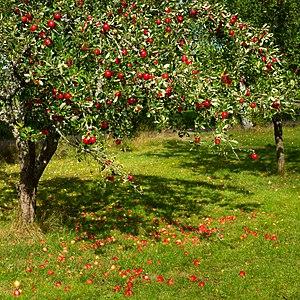
Les pommiers sont des arbres du genre botanique Malus et de la famille des Rosacées, dont le fruit est la pomme. Ce genre comprend une quarantaine d'espèces d'arbres ou d'arbustes dont la plus importante, sur le plan de l'alimentation humaine, est le pommier domestique. On connaît aujourd'hui plus de 20 000 variétés. Bien que tous les pommiers produisent des fleurs et des pommes, les espèces cultivées uniquement à titre ornemental sont souvent appelées de manière générique « pommier à fleurs » ou encore « pommier d'ornement » quand ils donnent de petits fruits décoratifs. Certaines espèces et cultivars sont appelées des pommetiers en Amérique du Nord francophone.